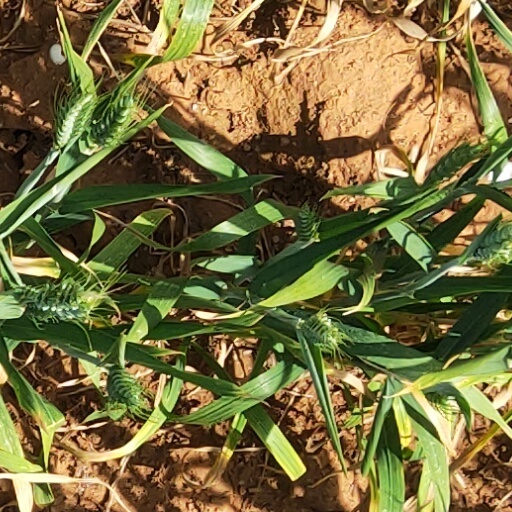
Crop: wheat